Triplemanía II-C

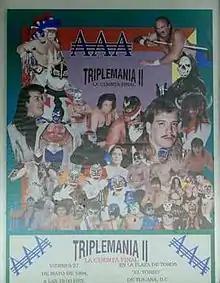
The official poster for Triplemanía II featuring the majority of the wrestlers who would work the three shows.

Triplemanía II-C was a major "lucha libre", or professional wrestling event Asistencia Asesoría y Administración (AAA) that took place at the "El Toreo" bullfighting arena in Tijuana, Baja California, Mexico on May 27, 1994. The show was the final of three Triplemanía II shows held in 1994, preceded by Triplemanía II-A in April and Triplemanía II-B held 12 days prior. 1994 was the first year AAA held multiple Triplemanía shows in a year, a tradition they would continue through 1997, after which Triplemanía became a single annual event. The annual Triplemanía show(s) are AAA's biggest show of the year, serving as the culmination of major storylines and feature wrestlers from all over the world competing in what has been described as AAA's version of WrestleMania or their Super Bowl event. The May 27th show was the fourth overall show produced under the Triplemanía banner.